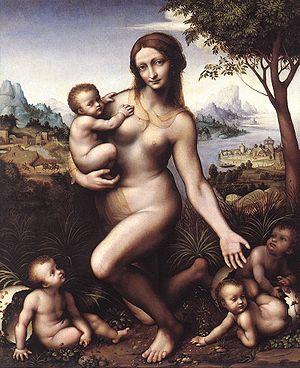
Léda et le Cygne est un tableau de Léonard de Vinci perdu depuis 1692 mais que nous connaissons par des études préparatoires de sa main et par plusieurs copies.